U.S. Army Engineer Port Repair ship

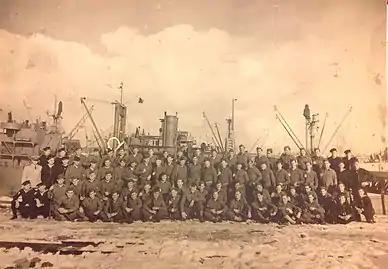
1071st Engineer Port Repair Ship Crew, with the Junior N. Van Noy in the background.

The ships were crewed by Combat Engineers organized into formal Army units, the Engineer Port Repair Ship Crew. The first crew to arrive in the European Theater of Operations aboard the "Junior N. Van Noy" was the 1071st Engineer Port Repair Ship Crew.